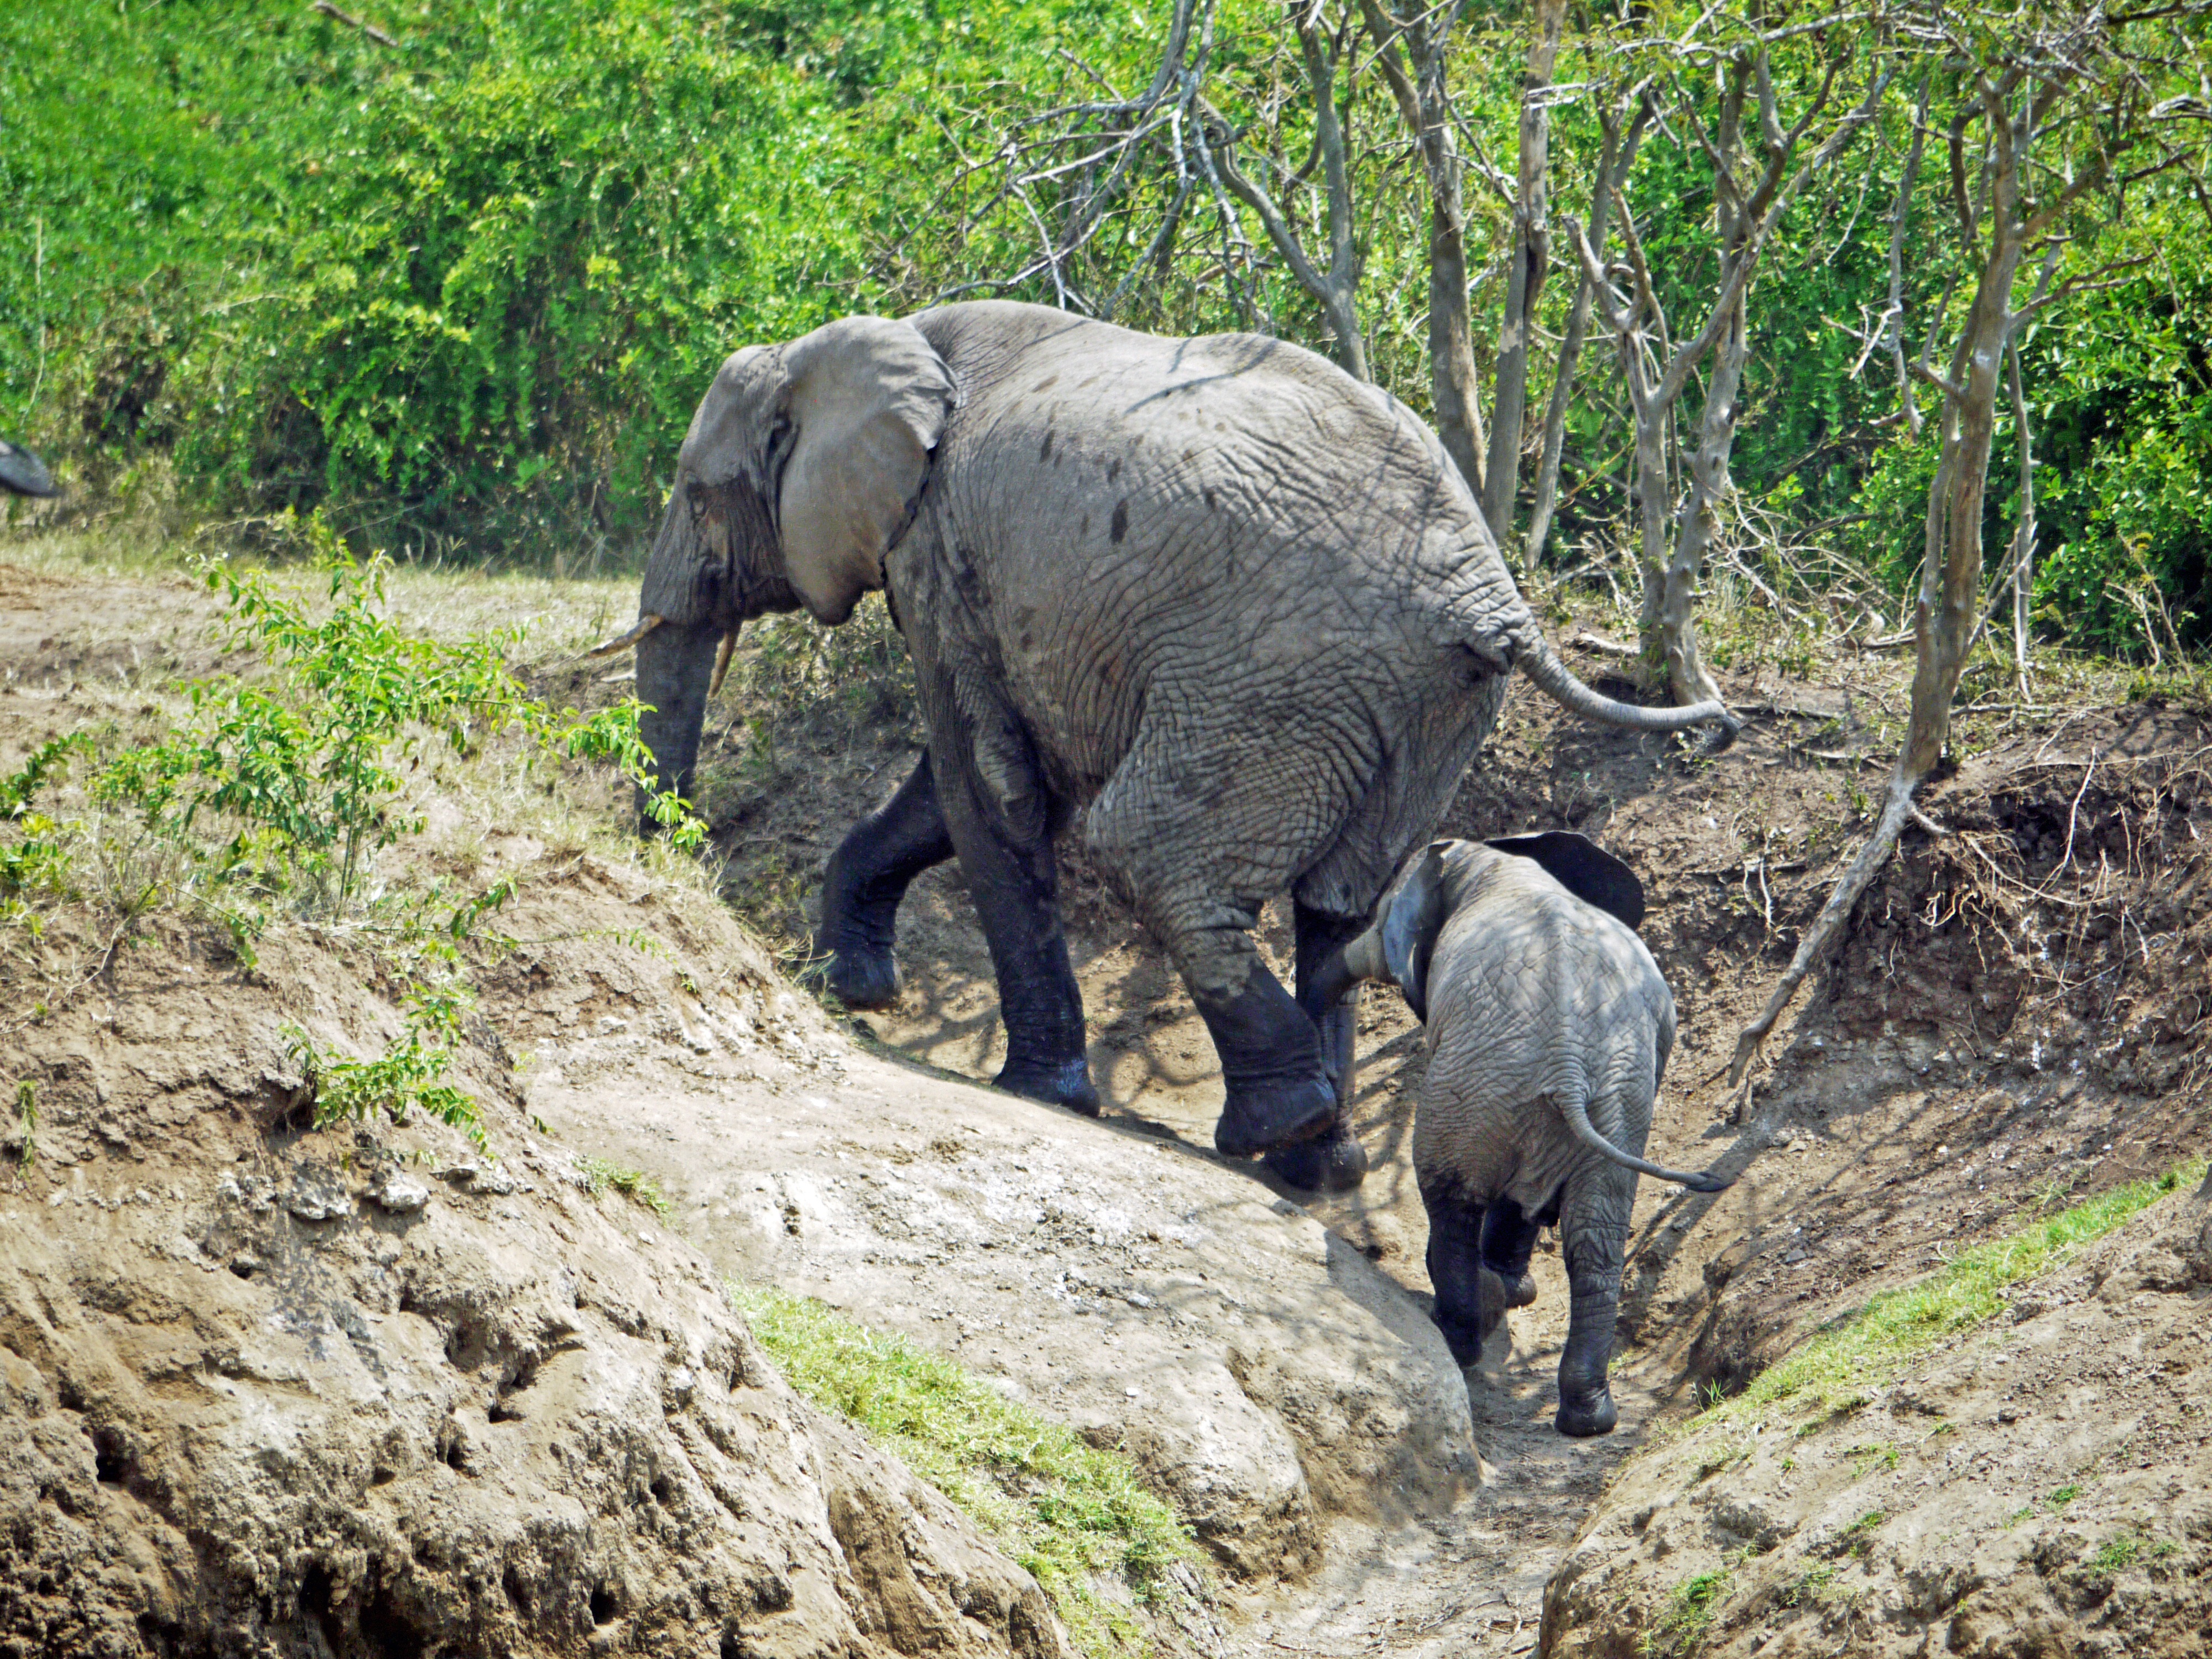
water, wilderness, hiking, adventure, wildlife, swim, young, africa, steep, freedom, national park, baby, fauna, elephant, climb, watering hole, family, free, rhinoceros, savannah, animals, queen, refreshment, rise, afternoon, safari, upward, herd of elephants, uganda, elizabeth, proboscis, wild animals, tusks, elephant family, african bush elephant, indian elephant, african elephant, kazinga channel, way back, troublesome, burdensome, elephants and mammoths